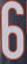
Number: 6